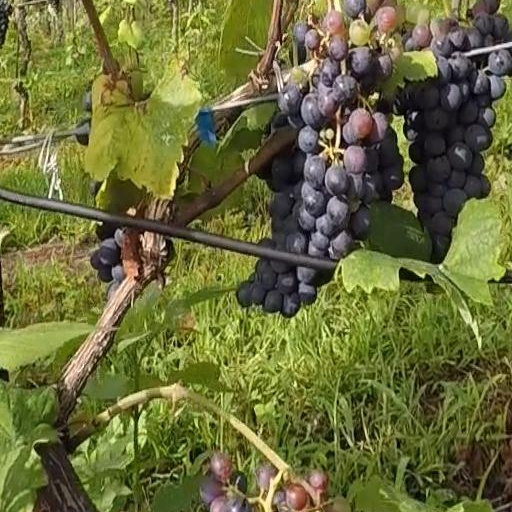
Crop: grape